Ballard-Howe House

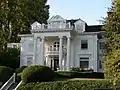
Front view of Ballard-Howe House

The Ballard-Howe House is a historic residence located in the neighborhood of Queen Anne in Seattle, Washington. The house was listed on the National Register of Historic Places on March 26, 1979. It was one of the first Colonial Revival-style homes built in the Seattle area that remains today.